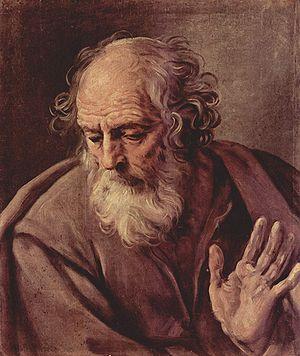
Les prières à saint Joseph sont des prières catholiques.